Live at Finsbury Park

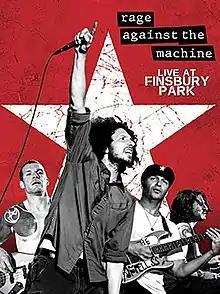

Live at Finsbury Park is a video album by the American rock band Rage Against the Machine. The concert was recorded on 6 June 2010 at Finsbury Park in London. The concert was held in celebration of a successful campaign which propelled Killing in the Name into the Christmas number one spot on the UK Singles Chart in December 2009, beating out that year's "The X Factor" winner for the first time since 2005.